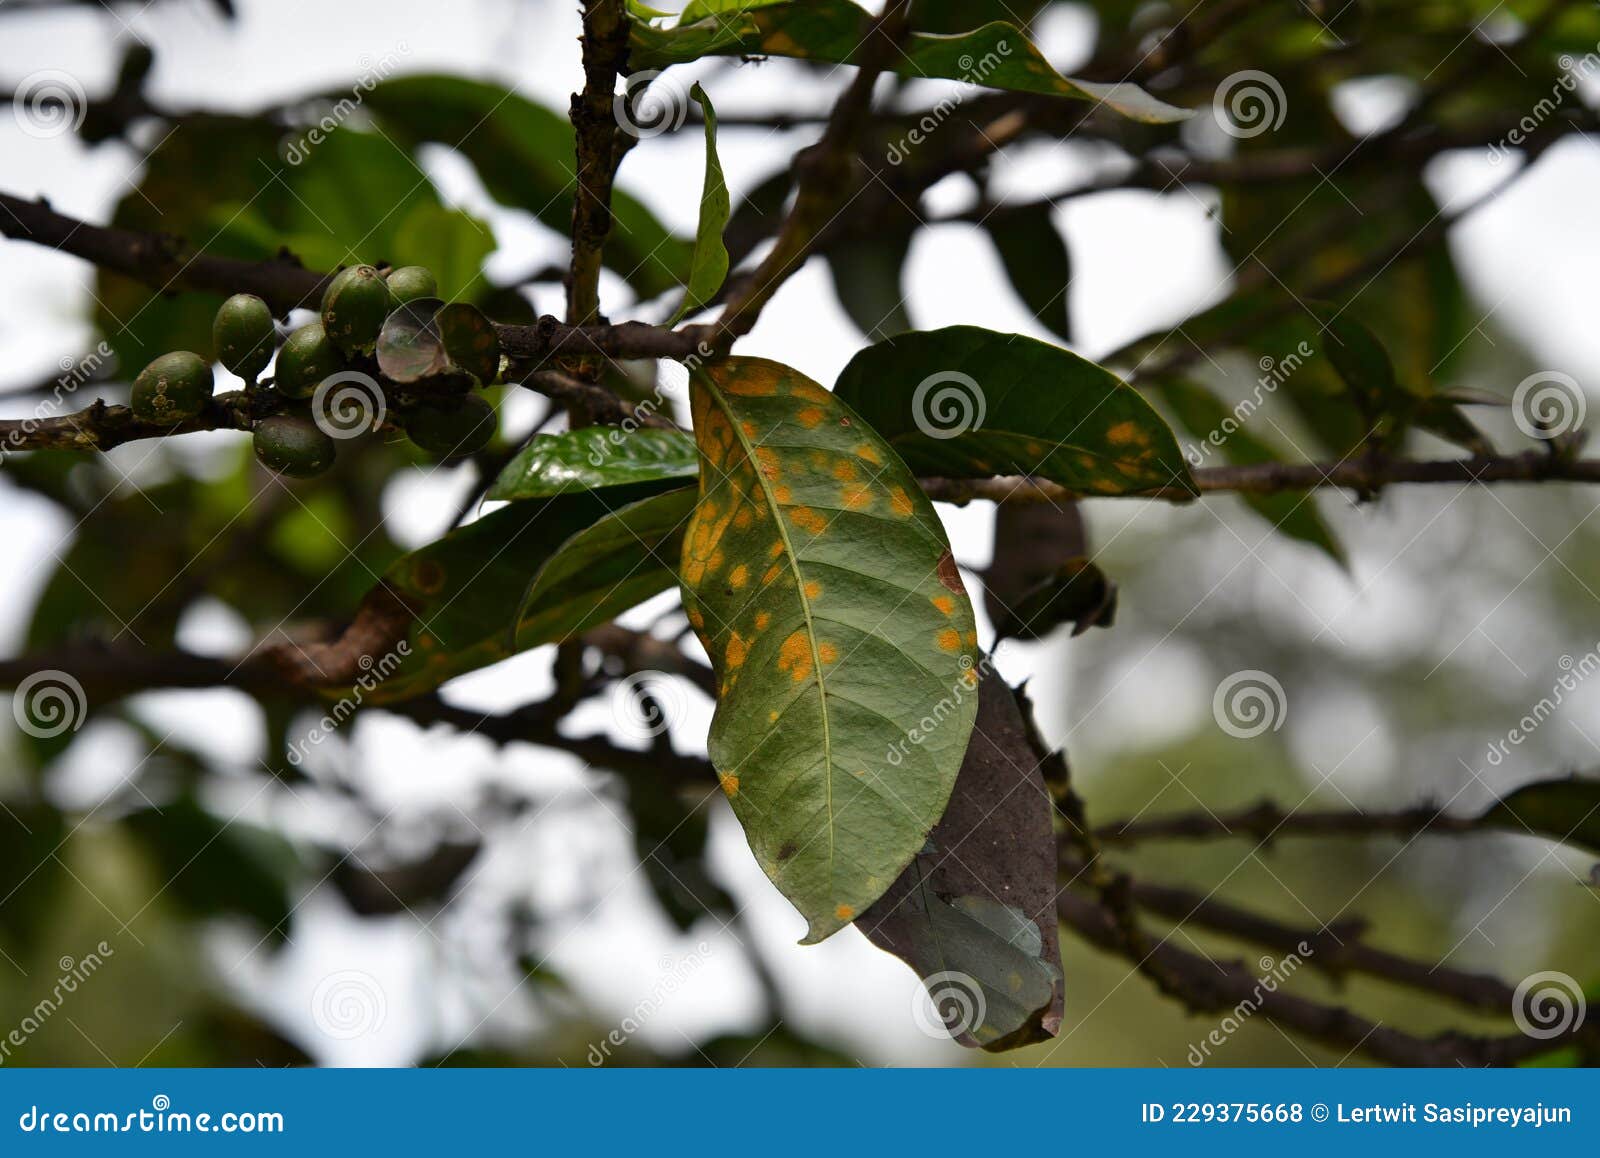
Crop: unknown
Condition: coffee_coffee_rust